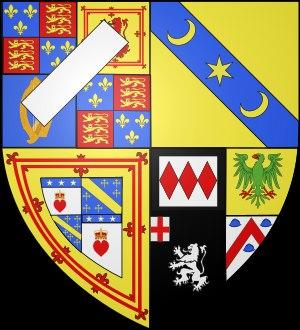
Le titre de duc de Buccleuch fut créé en pairie d'Écosse le 20 avril 1663 pour le duc de Monmouth, fils illégitime de Charles II d'Angleterre, qui est marié à Anne Scott, quatrième comtesse de Buccleuch.